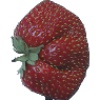
Label: Strawberry Wedge 1